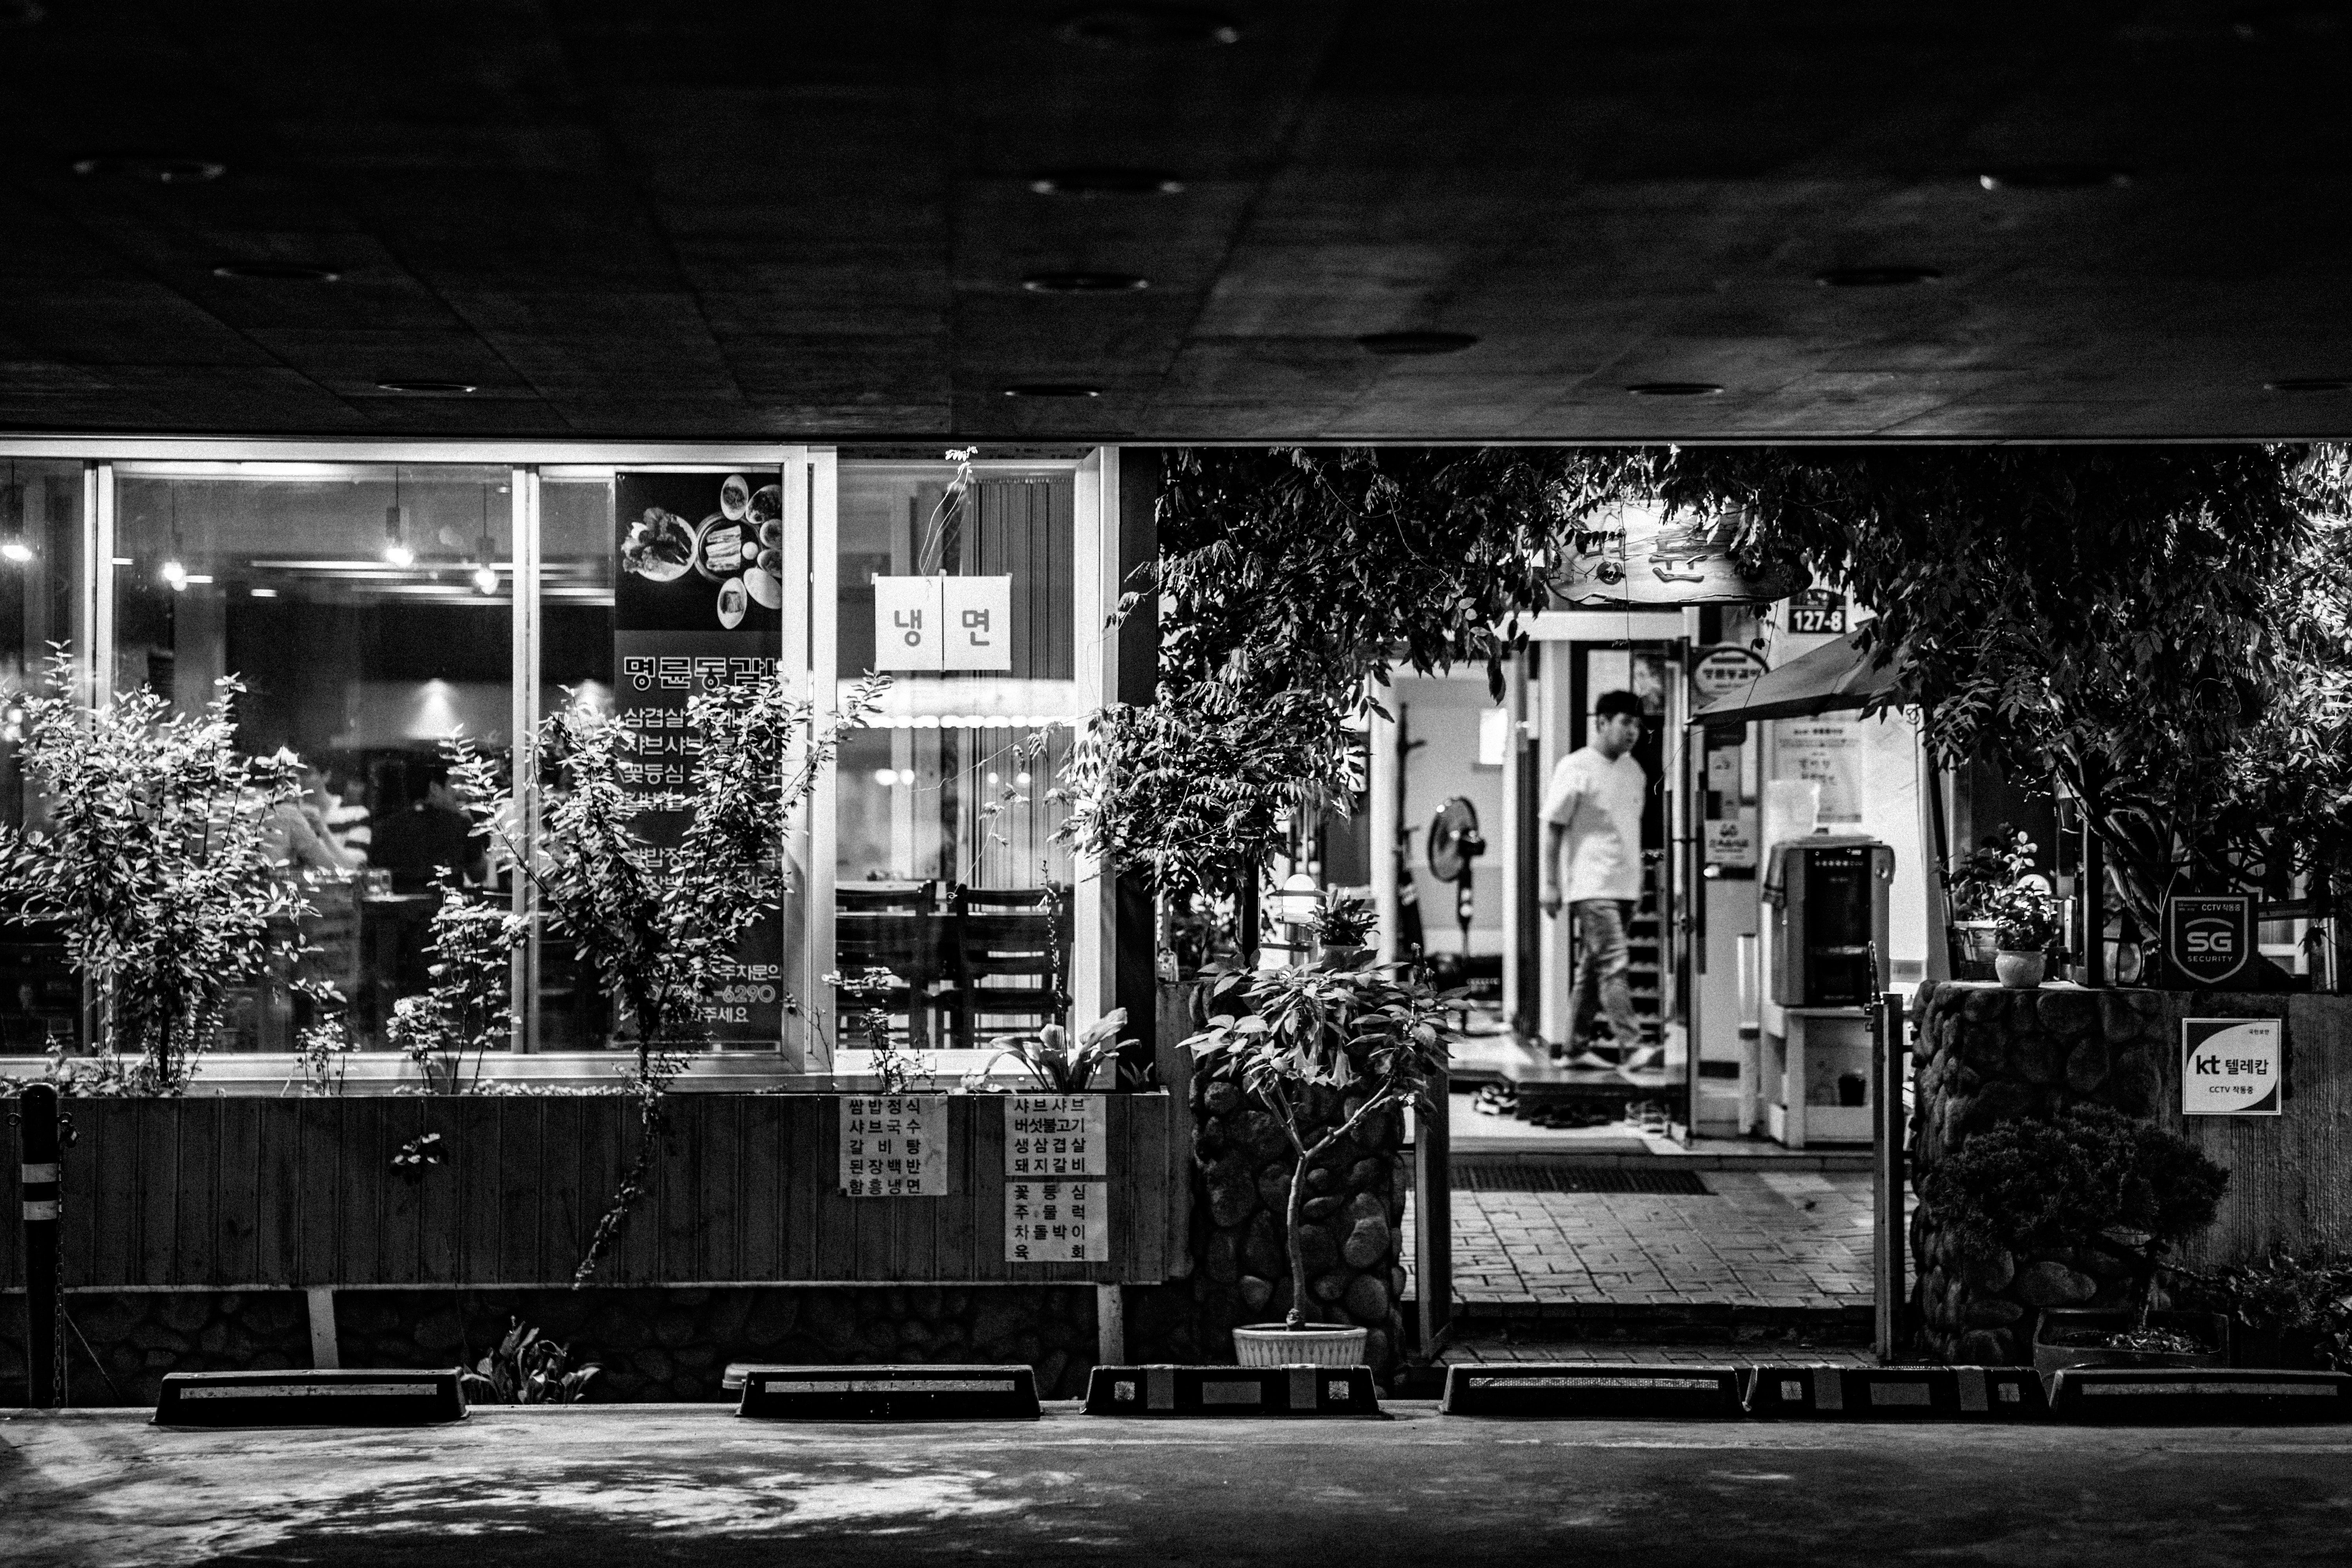
white, black, black and white, monochrome, urban area, monochrome photography, night, building, snapshot, architecture, tree, street, house, neighbourhood, infrastructure, window, home, photography, city, plant, style, residential area, road, facade, Tints and shades